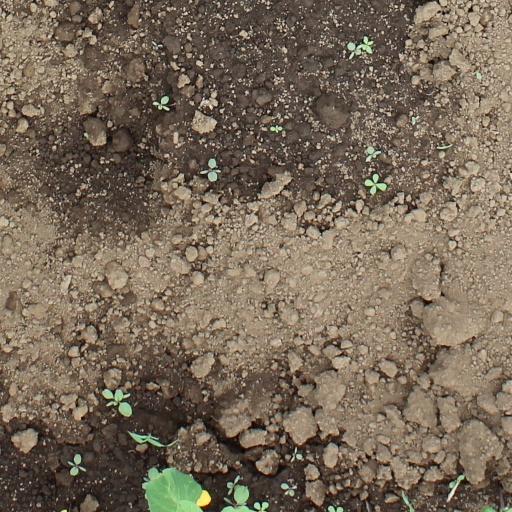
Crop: soybean